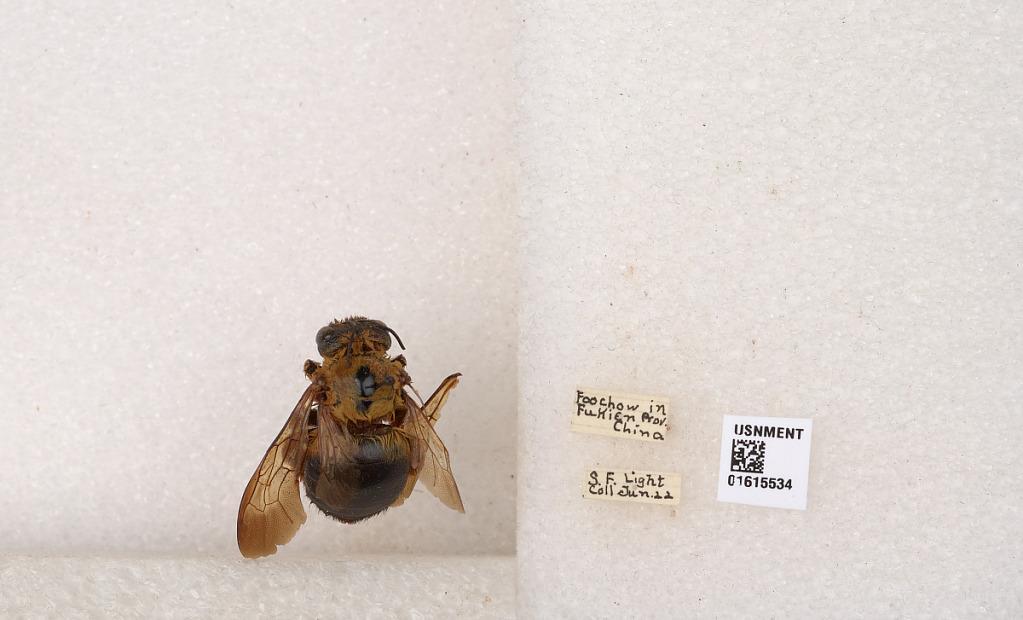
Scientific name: Xylocopa (Koptortosoma) sinensis Smith
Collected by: S. Light
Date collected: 1922-6-1
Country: China
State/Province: Fujian
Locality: Foochow